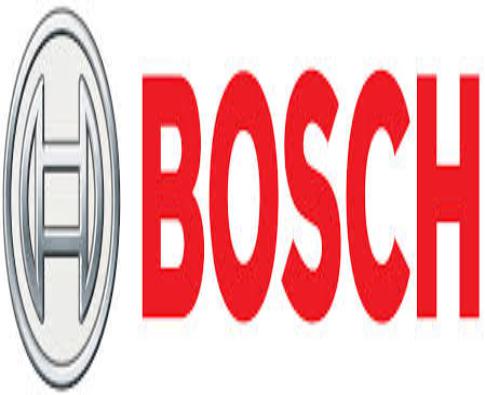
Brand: BOSCH
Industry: Others